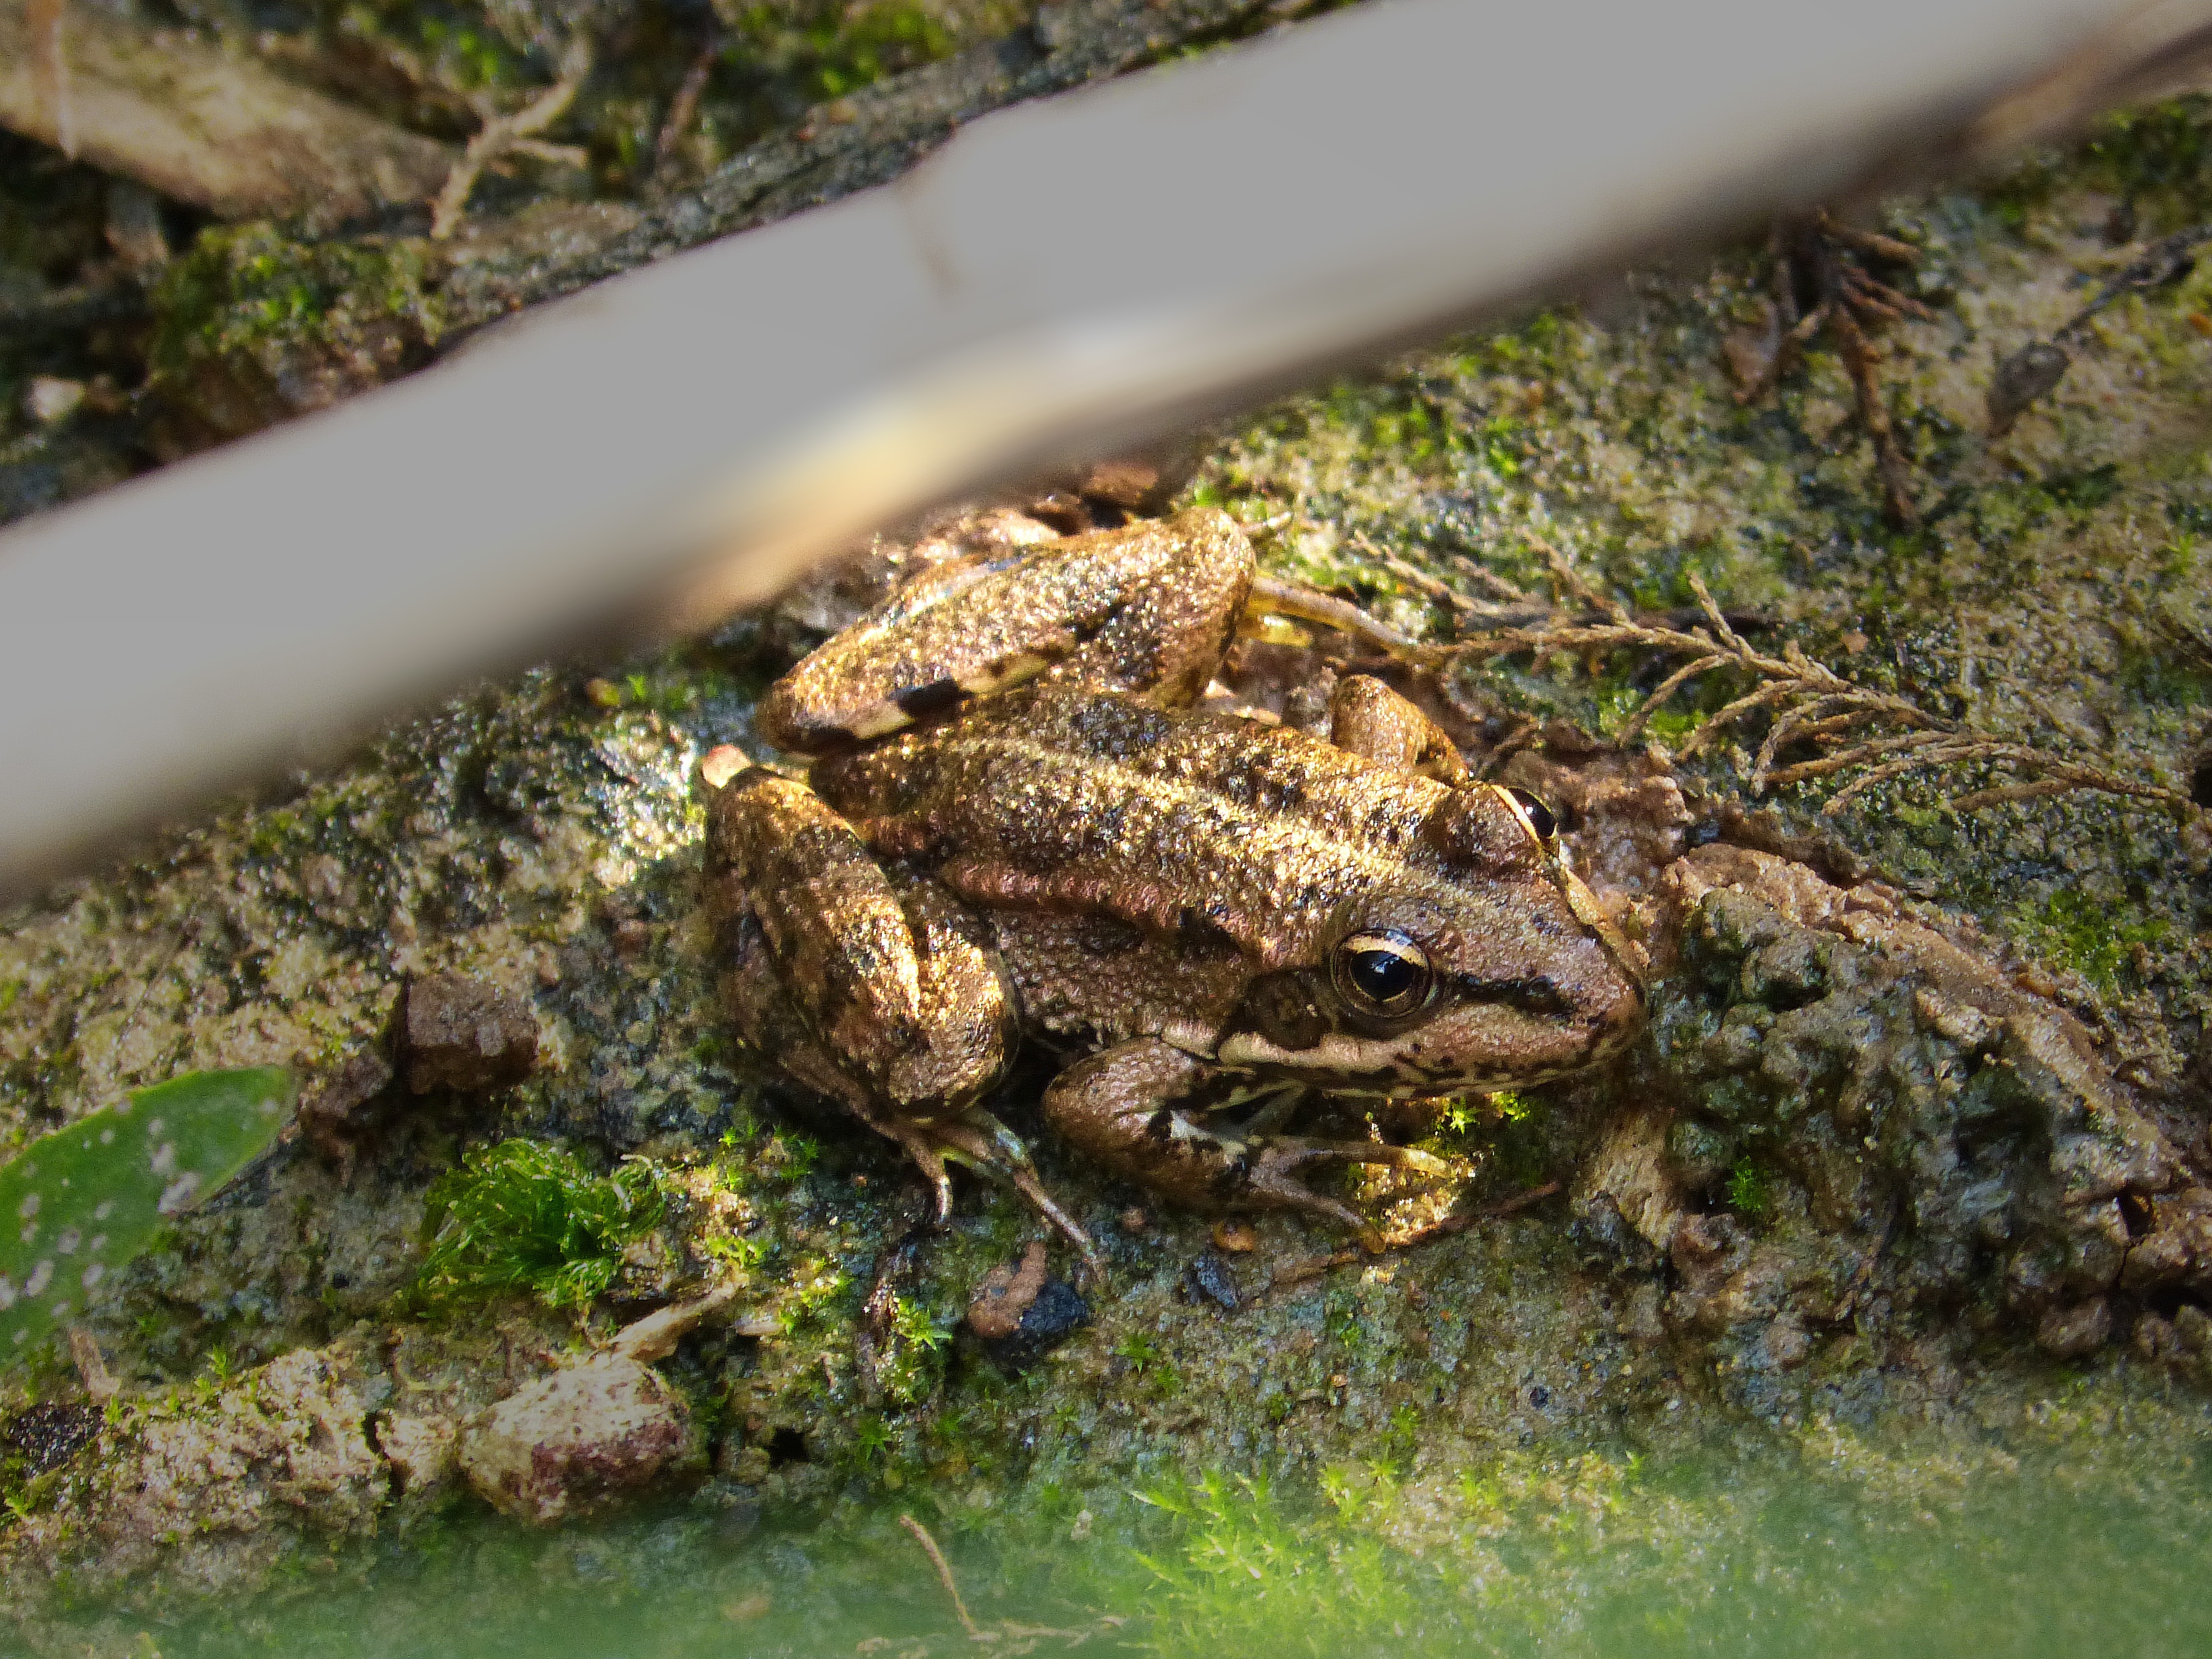
lake, animal, river, wildlife, park, frog, toad, amphibian, fauna, algae, vertebrate, natur, ranidae